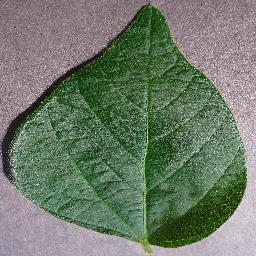
Label: Soybean___healthy